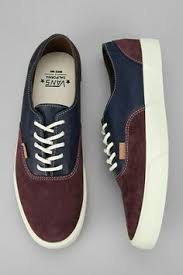
Label: Boat